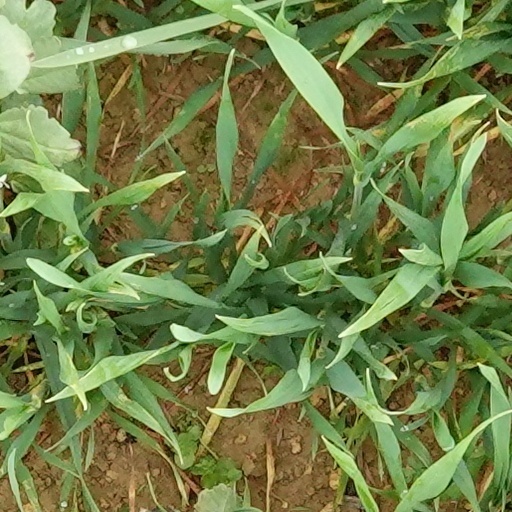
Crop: wheat